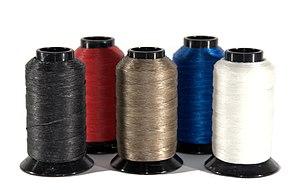
Les polymères constituent une classe de matériaux. D'un point de vue chimique, un polymère est un ensemble constitué de plusieurs macromolécules.
Dacron est le nom déposé par l'entreprise Invista pour un textile synthétique du groupe des polyesters.
La Schappe de Saint-Rambert était une filature de textile située à Saint-Rambert-en-Bugey, dans le département de l'Ain, en France. Usine-mère et fleuron de la Société Anonyme de Filature de la Schappe, le site sera entre autres un des plus gros centres mondiaux de l'industrie de la schappe. Absorbée par le groupe Burlington en 1967, revendue 1 franc symbolique en 1981, l'usine sera entièrement détruite par un incendie inexpliqué dans la nuit du 24 au 25 octobre 1986.